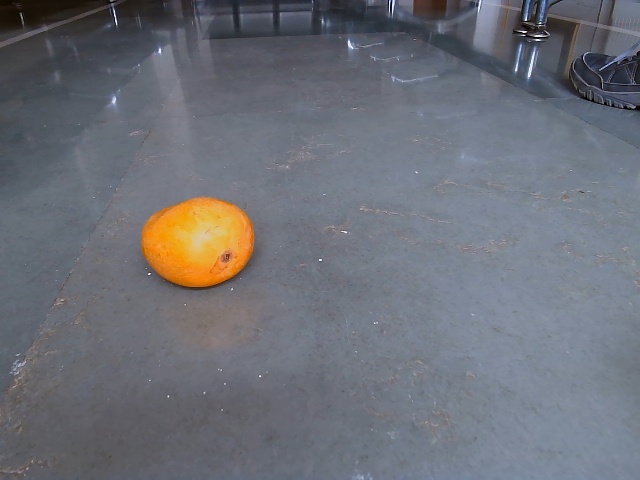
Label: Ripe_Mango